The Chapel and Mausoleum of the Tiškevičius Family

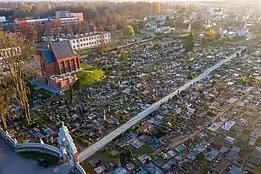

The remains of Tyszkiewicz family members rest in the mausoleum of the chapel, with Count Juozas Tyszkiewicz and his grandson Kazimieras Viktoras Justinas Marija Tyszkiewicz among them. The grandson was the last representative of the Tyszkiewicz family, to whom the chapel belonged, and he took part in the 1941 Lithuanian War of Independence where he was the leader of the Samogitian insurgent squad.